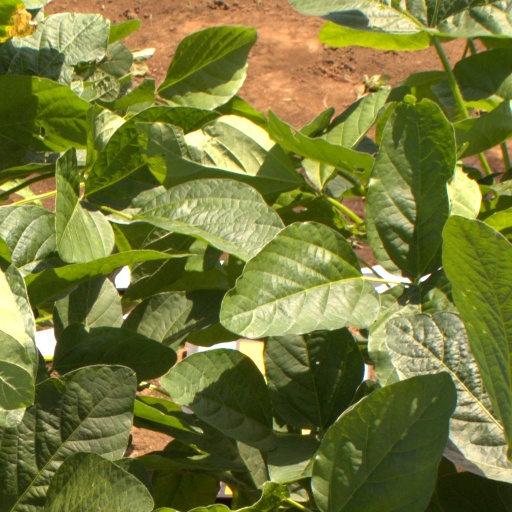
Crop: soybean